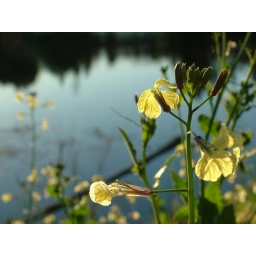
flowers in macro at the river